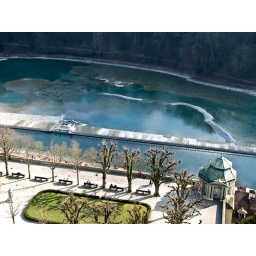
Switzerland, BernWeir in the river AareView from the tower of the Muenster